Felix Weingartner

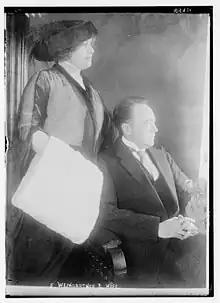
Weingartner and wife c. 1915

Paul Felix Weingartner, Edler von Münzberg (2 June 1863 – 7 May 1942) was an Austrian conductor, composer and pianist.